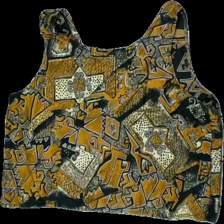
View: back
Type: Top
Category: Ladies
Brand: Not in the list
Brand text on label: AQ
Colors: Black, Yellow, Beige, Multicolor
Material: 100% Visc
Pattern: Other
Cut: Cropped
Season: All
Price range: 50-100
Recommended usage: Reuse
Comment: Vintage